Prospect Hall (Frederick, Maryland)

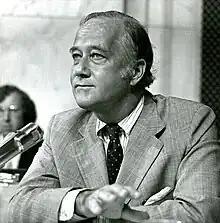
US Senator Charles Mathias (undated) spoke at the Sesquicentennial celebration in 1979

During the middle 20th Century, the historic mansion was owned and occupied by U.S. Representative Joseph H. Himes.